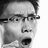
Emotion: surprise